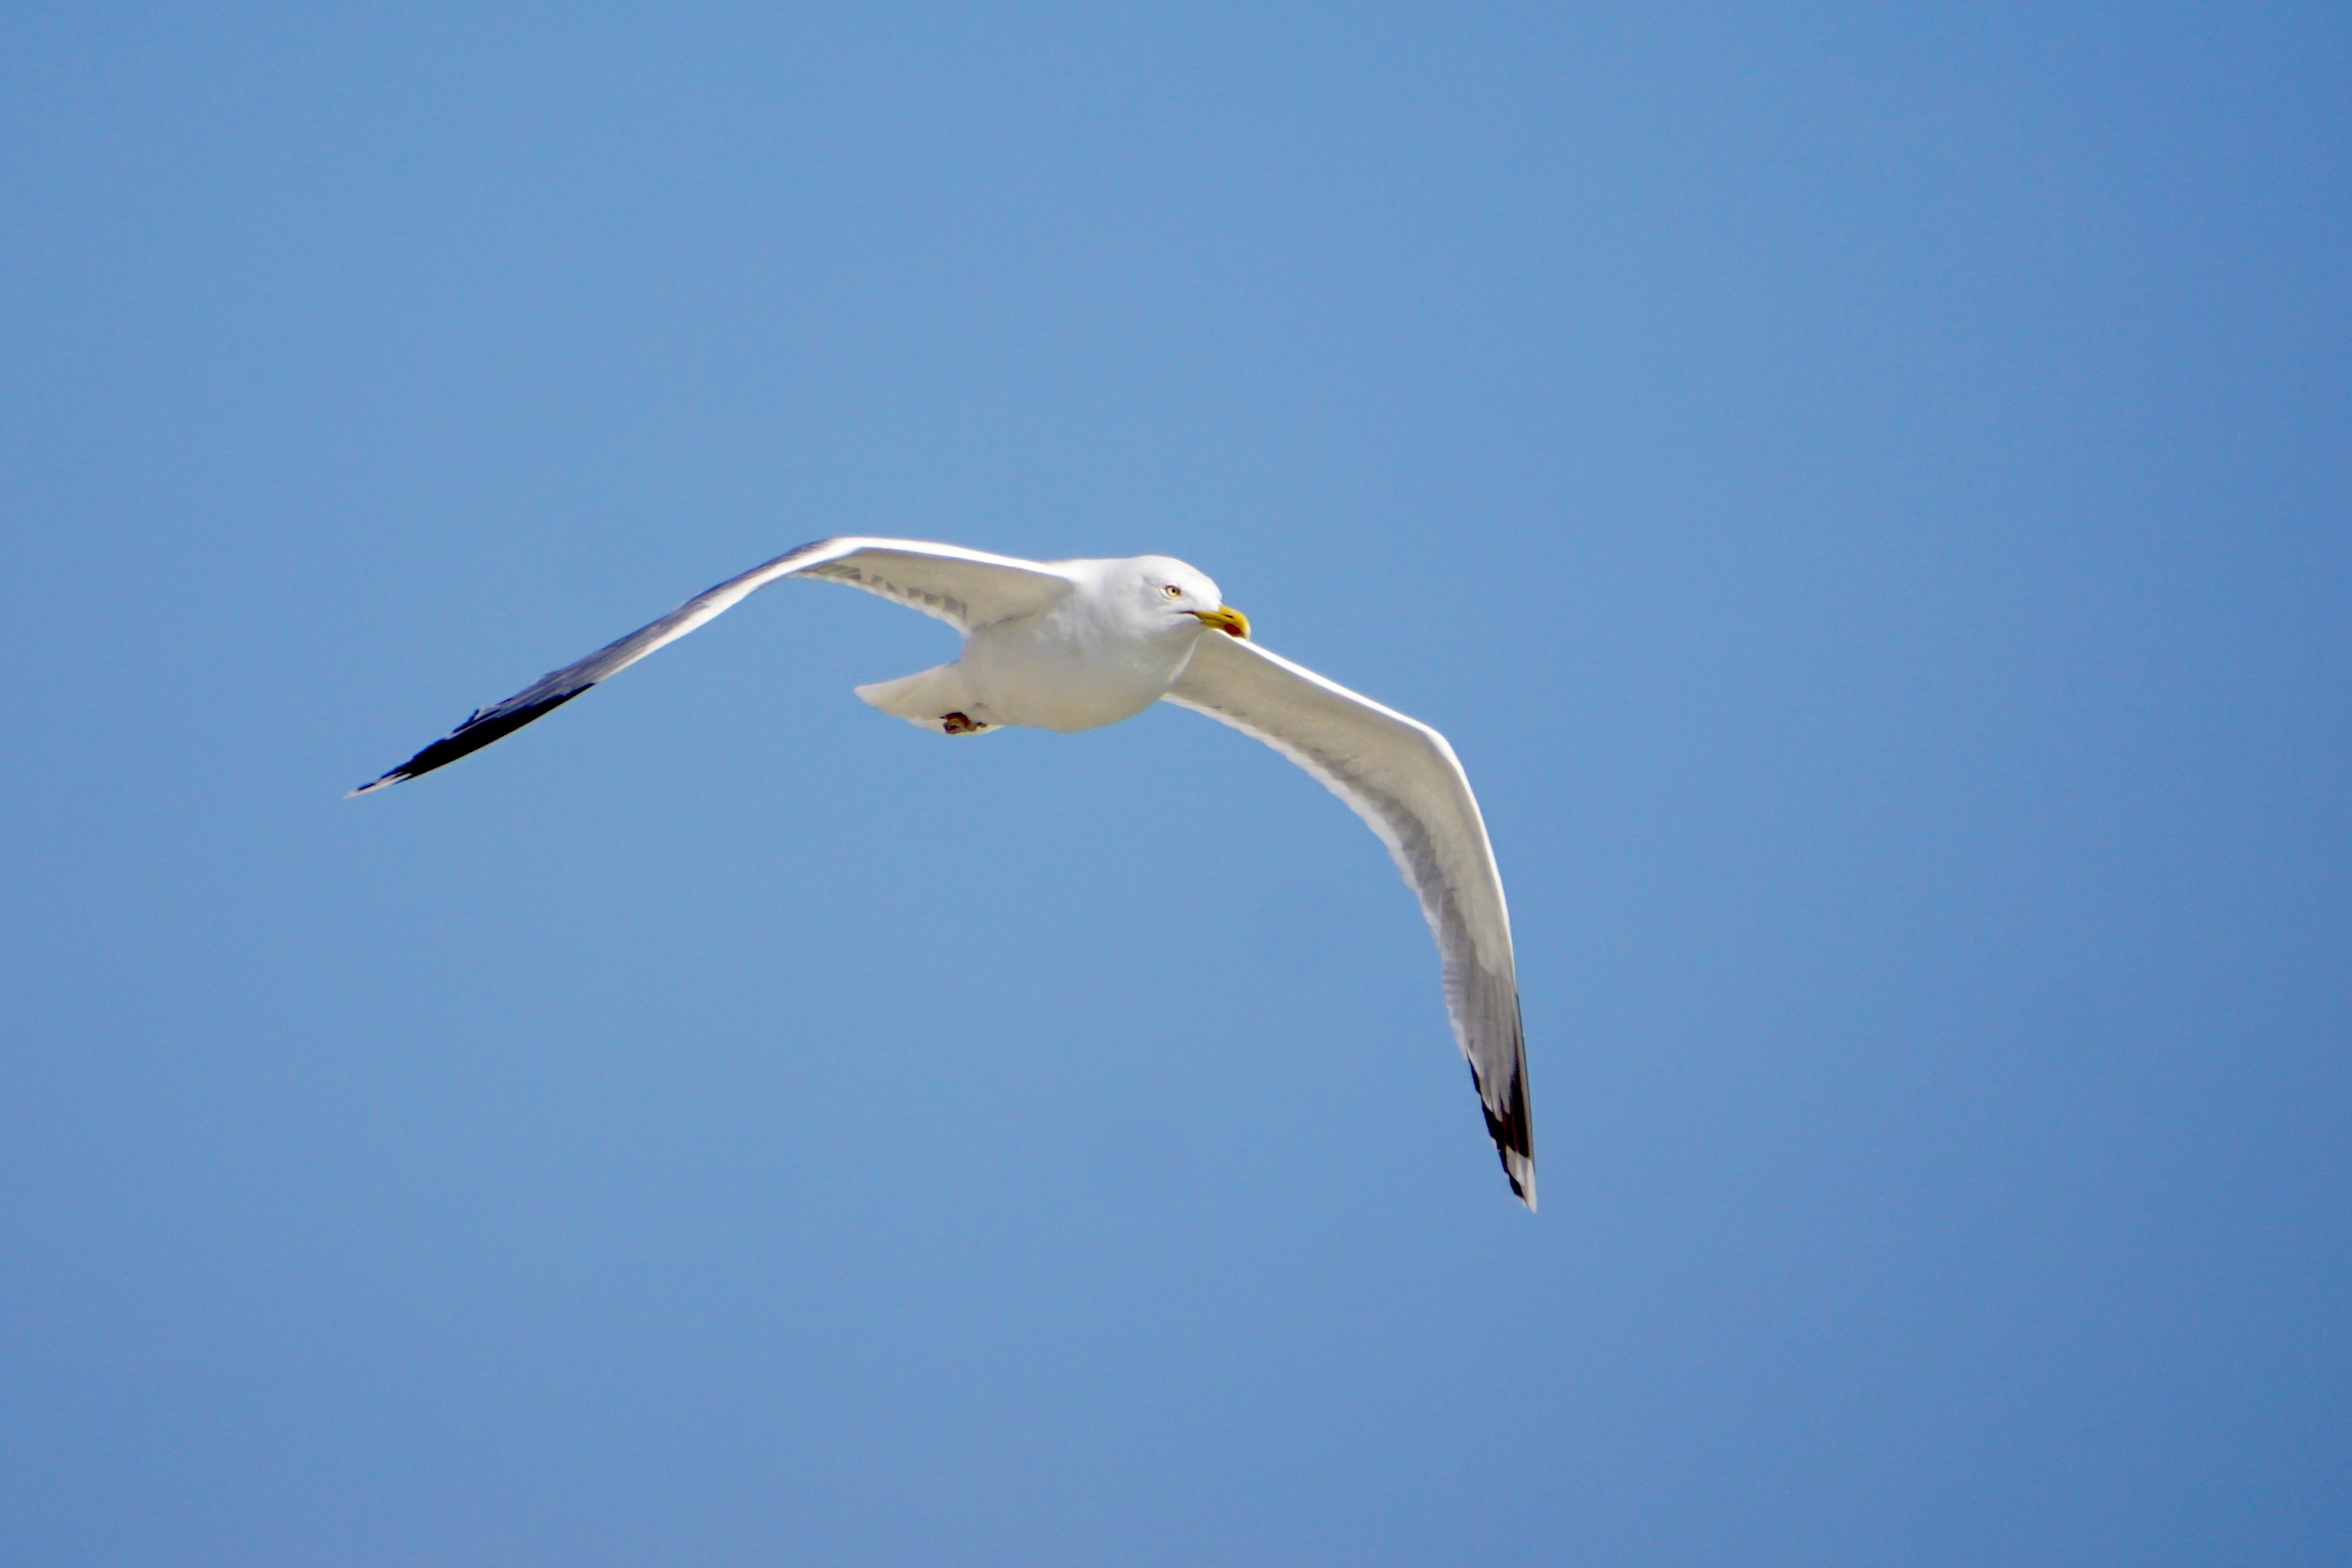
bird, wing, sky, animal, seabird, fly, seagull, gull, beak, flight, vertebrate, albatross, water bird, charadriiformes